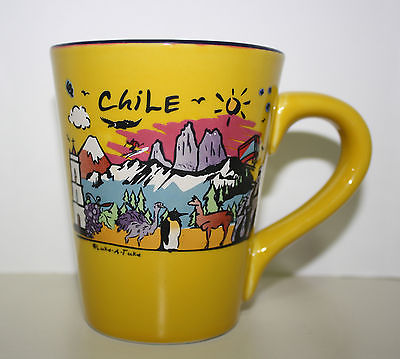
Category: mug